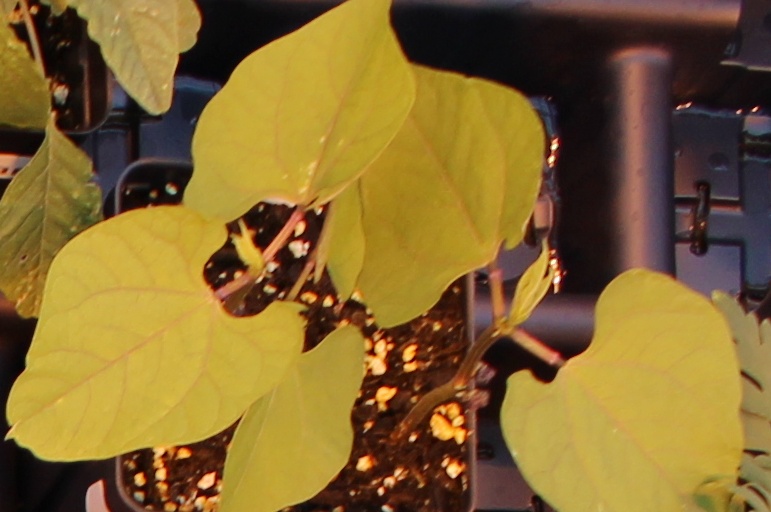
Label: Blackbean